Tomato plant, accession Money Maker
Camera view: tilt-top (135 deg); turntable rotation: 300 degrees
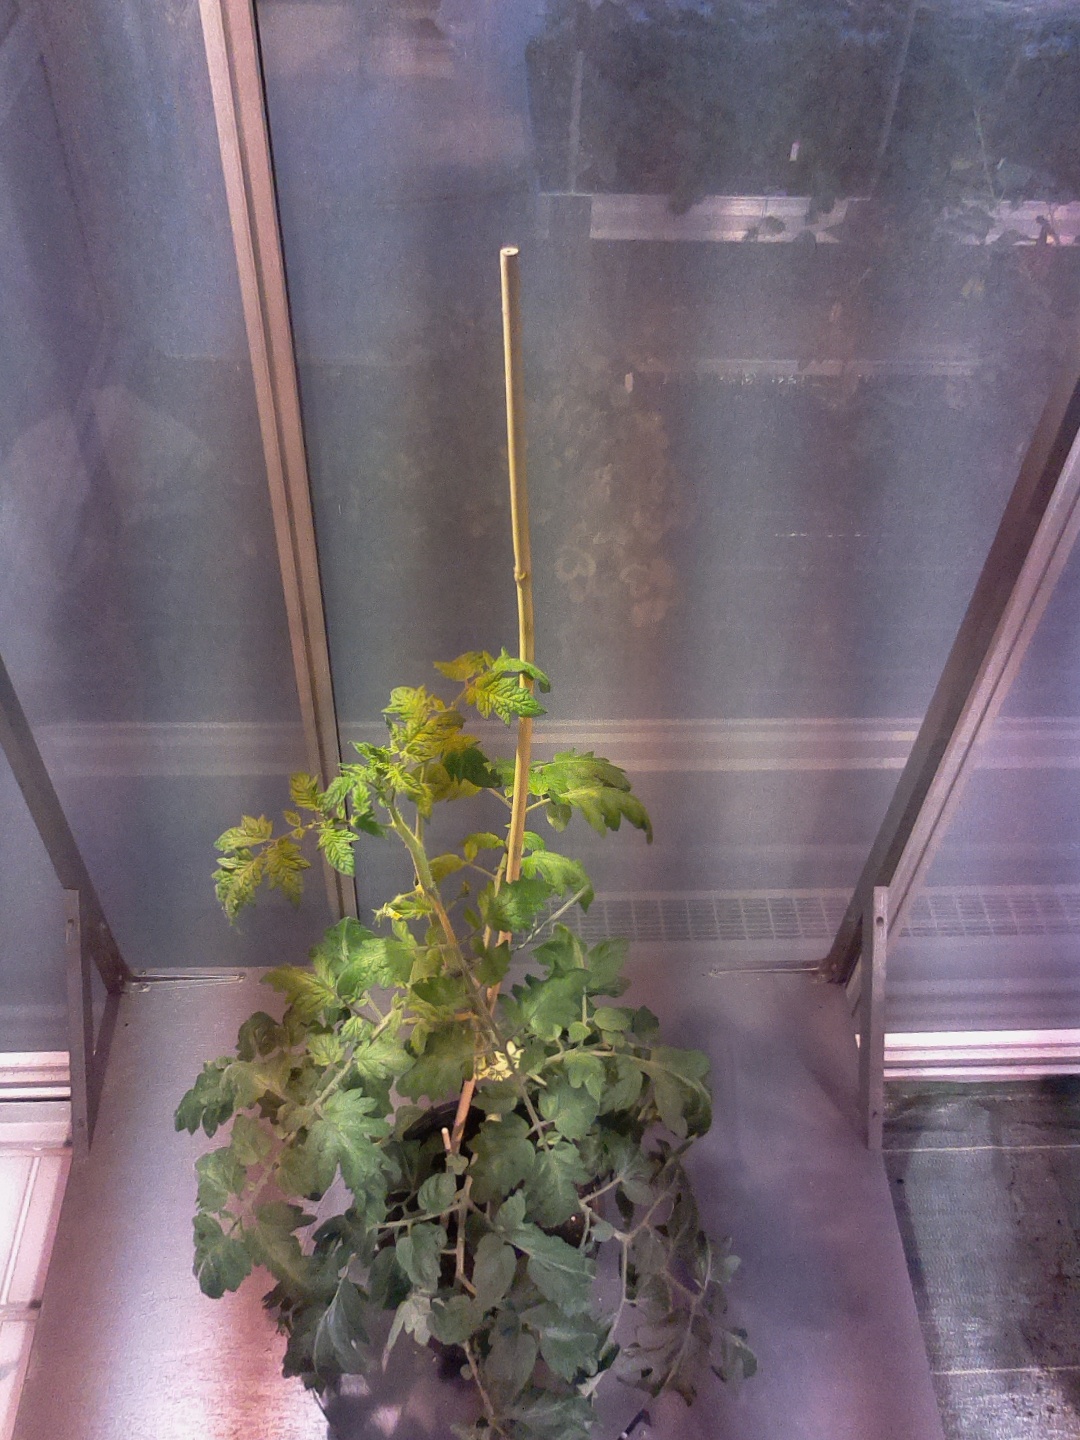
BBCH growth stage 68: Full flowering, 80%-90% of flowers open, more petals falling